Óscar Pereiro

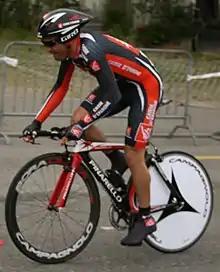
Pereiro at the 2007 Tour de Romandie

On 18 January 2007, French newspaper "Le Monde" reported that Pereiro had returned an "Adverse Analytical Finding" (AAF) during the 2006 Tour de France. It is alleged that a concentration of salbutamol in excess of the threshold of the allowed therapeutic use was found in two urine samples, produced after stages 14 (Montélimar - Gap, in which Pereiro finished 26th) and 16 (Bourg-d'Oisans - La Toussuire, 3rd place). In the latter stage, Pereiro retook the yellow jersey from Landis.